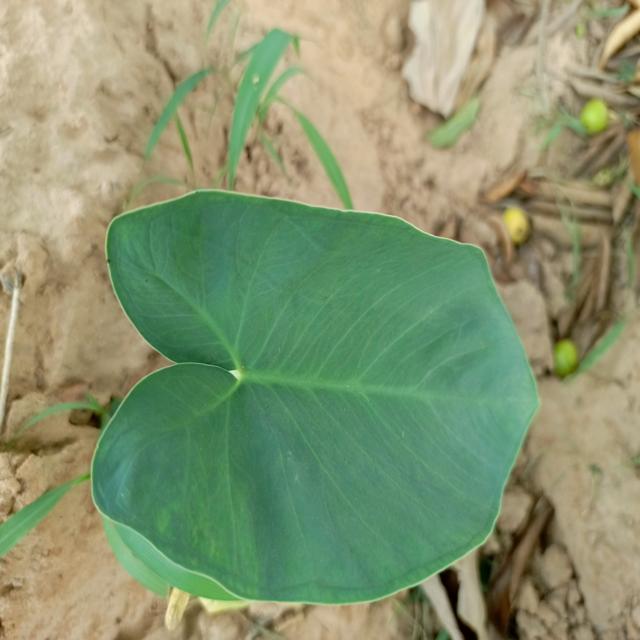
Label: Healthy